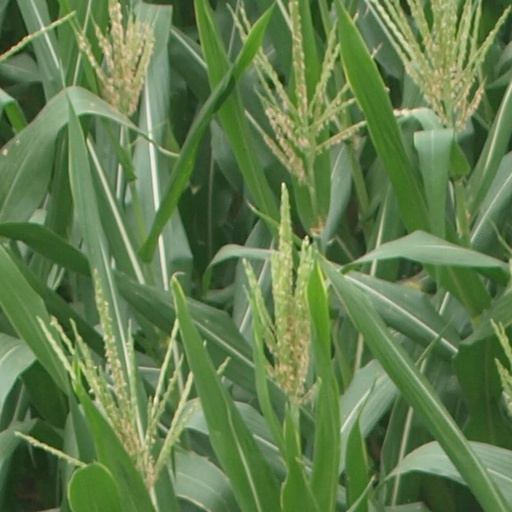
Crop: maize; corn